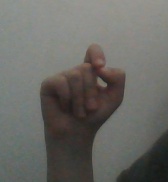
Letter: fa